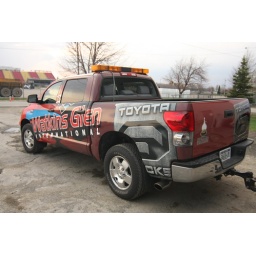
this truck was ordered by Watkins glen race track to pull their show car trailer